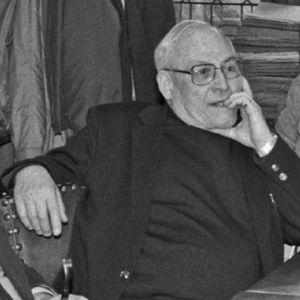
Octaaf Mus (né en 1925), historien belge